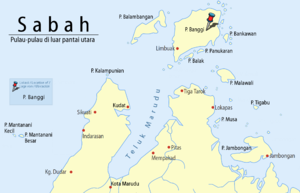
Banggi est une île malaise située dans la baie de Marudu au Nord-Est de Bornéo dans la mer de Sulu. Elle appartient à l'État de Sabah.